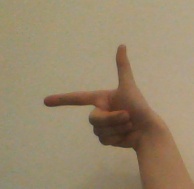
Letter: yaa